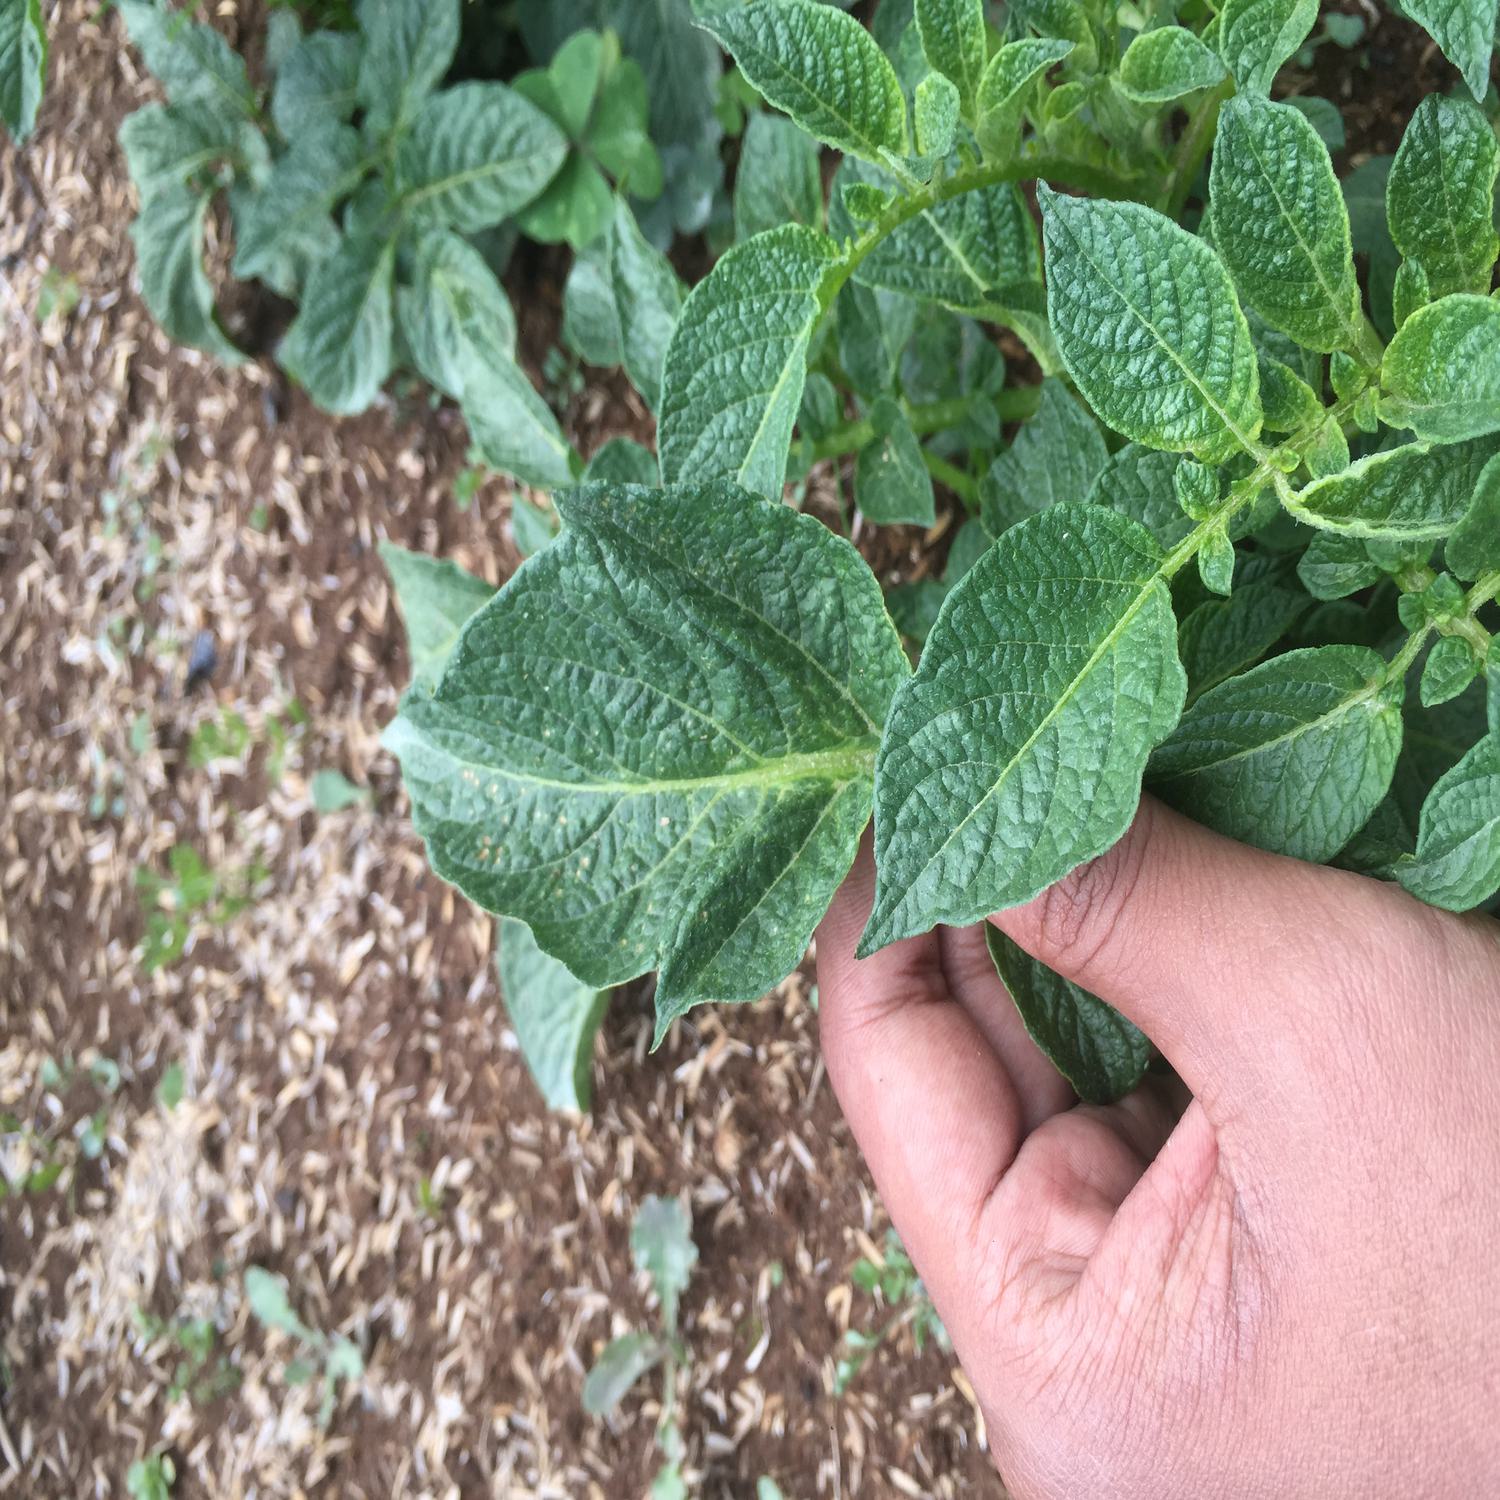
Label: Virus